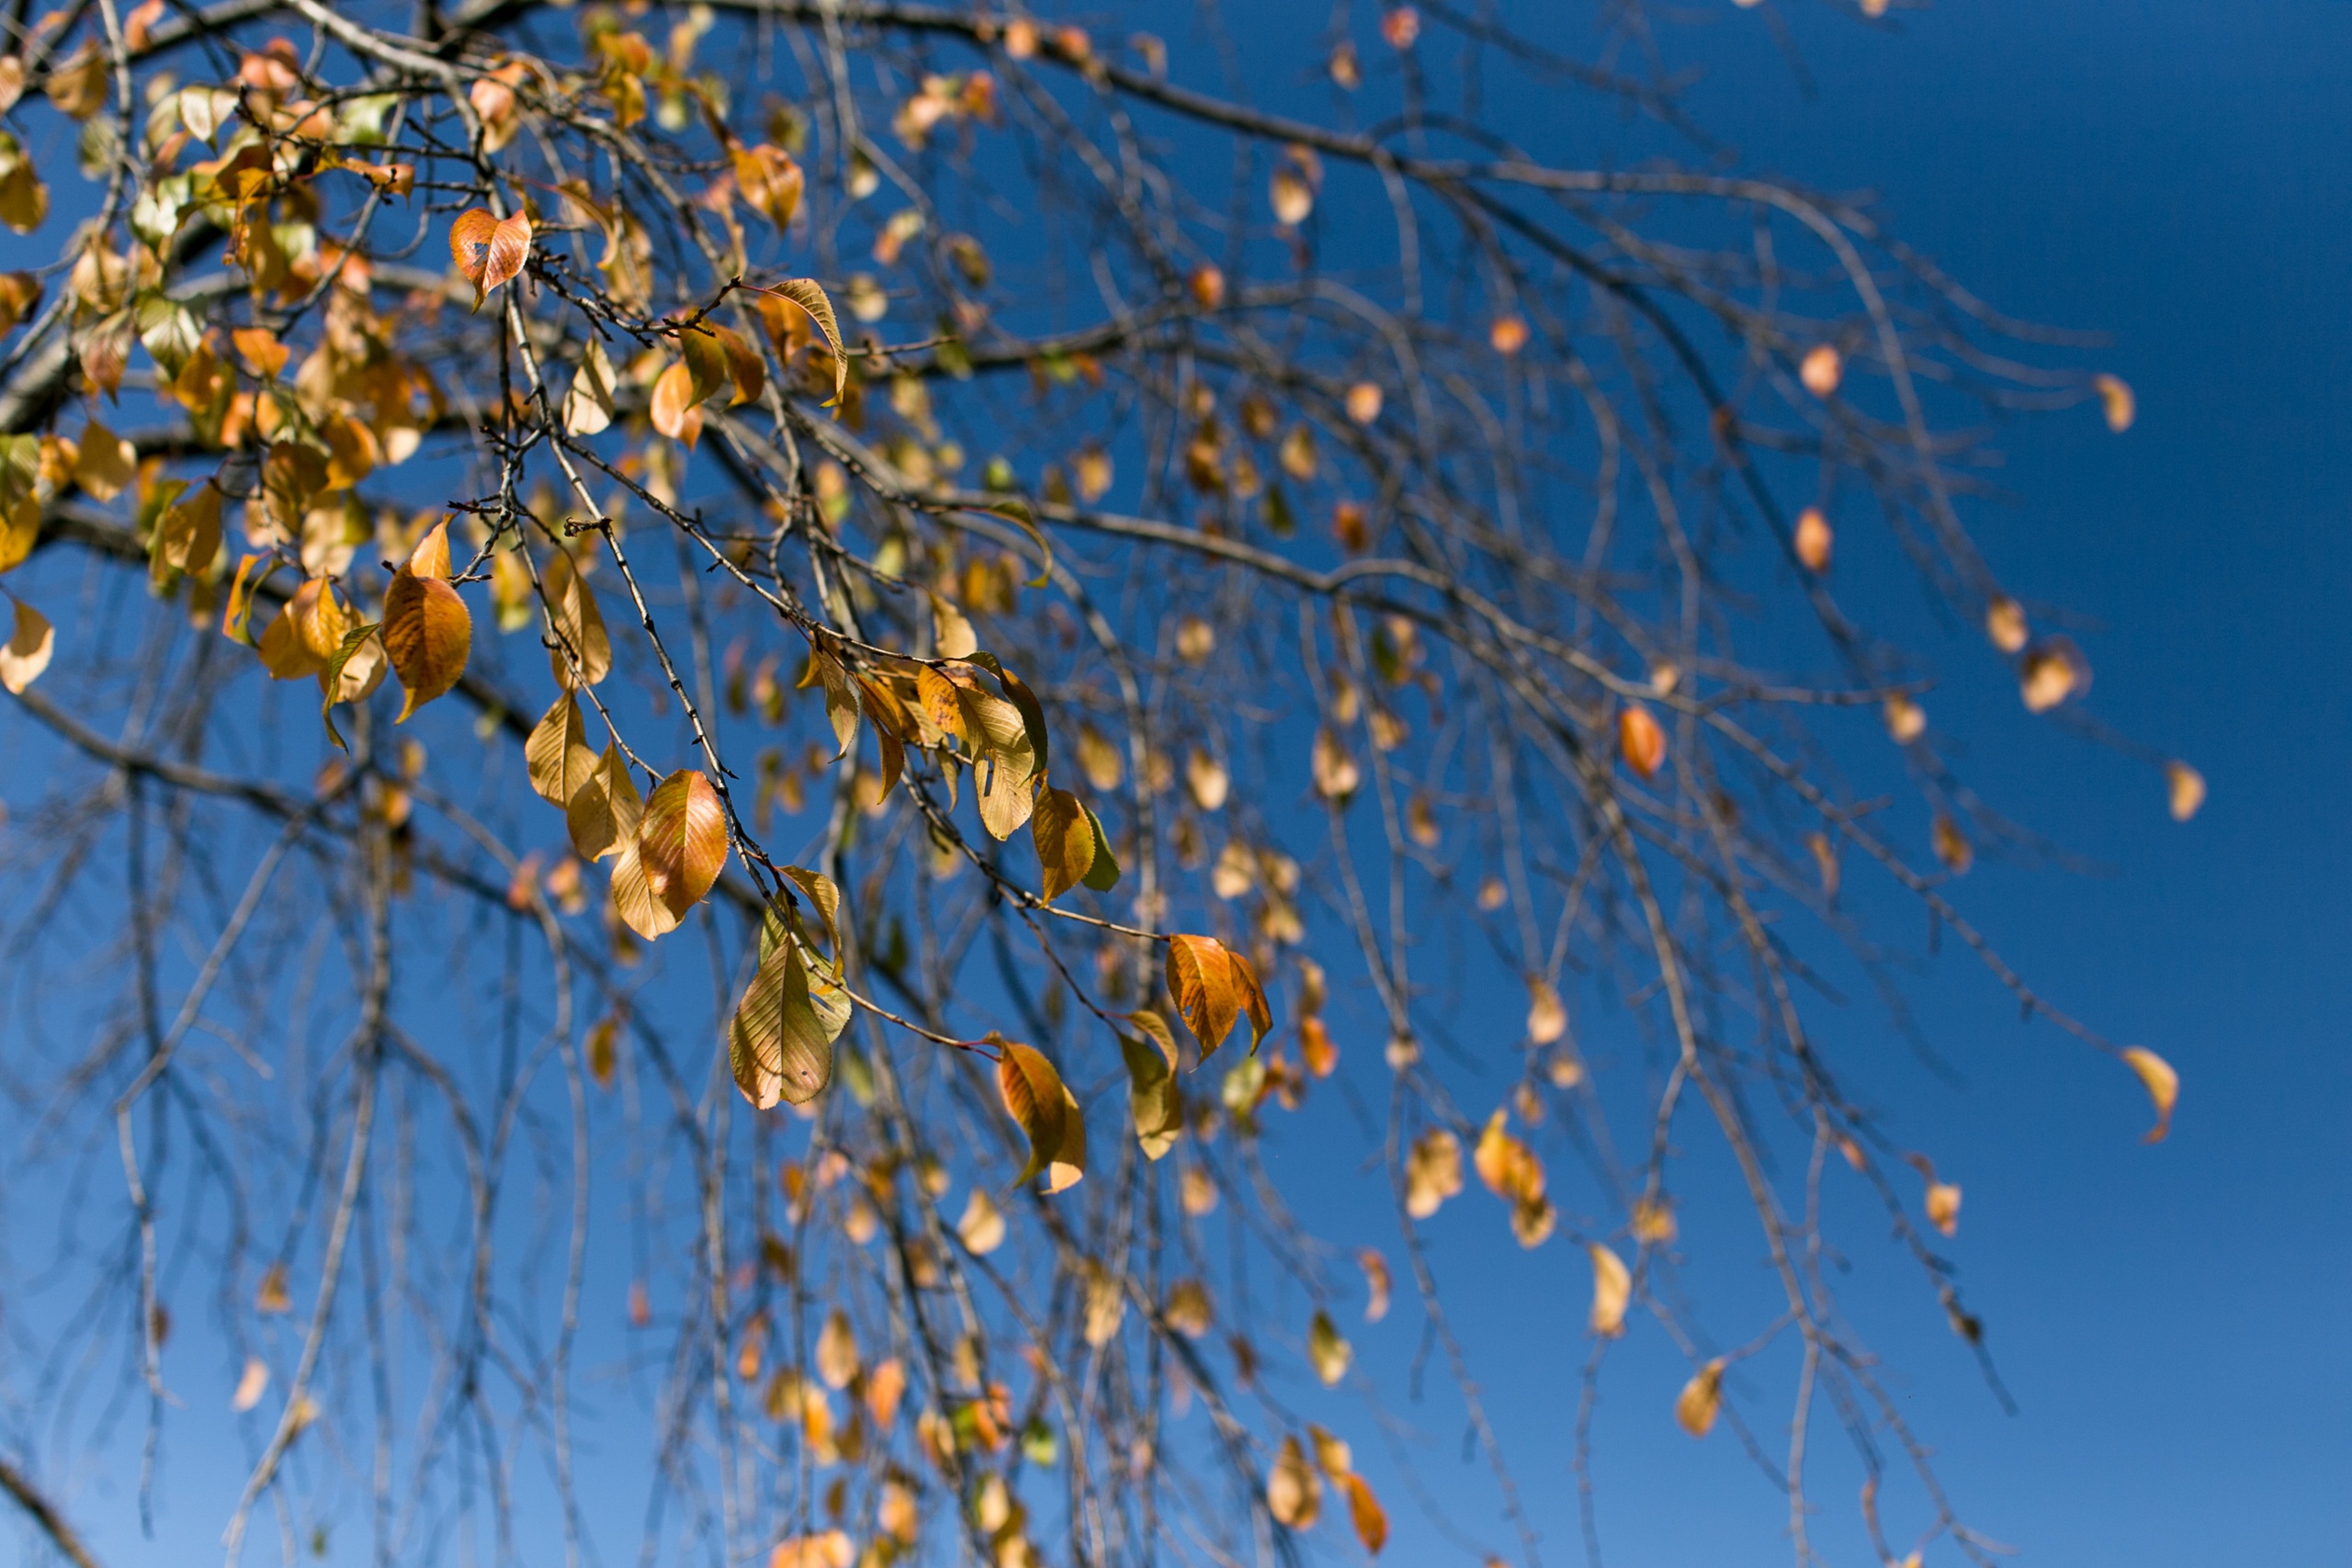
tree, nature, branch, winter, plant, sky, wood, sunlight, leaf, flower, frost, reflection, autumn, blue, season, twig, autumn leaves, freezing, macro photography, the leaves, plant stem, woody plant